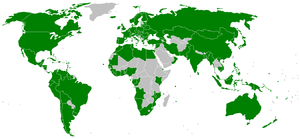
MARPOL 73/78
Lande, der har underskrevet MARPOL-konventionen
MARPOL 73/78 er er en international traktat med tilhørende protokol, hvis formål er at begrænse forurening af havene, herunder med dumping af olie og affald. Danmark har tiltrådt traktaten og har oprindeligt indarbejdet den i den danske lovgivning med Bekendtgørelse for skibsforurening der trædte i kraft den 2. oktober 1983.